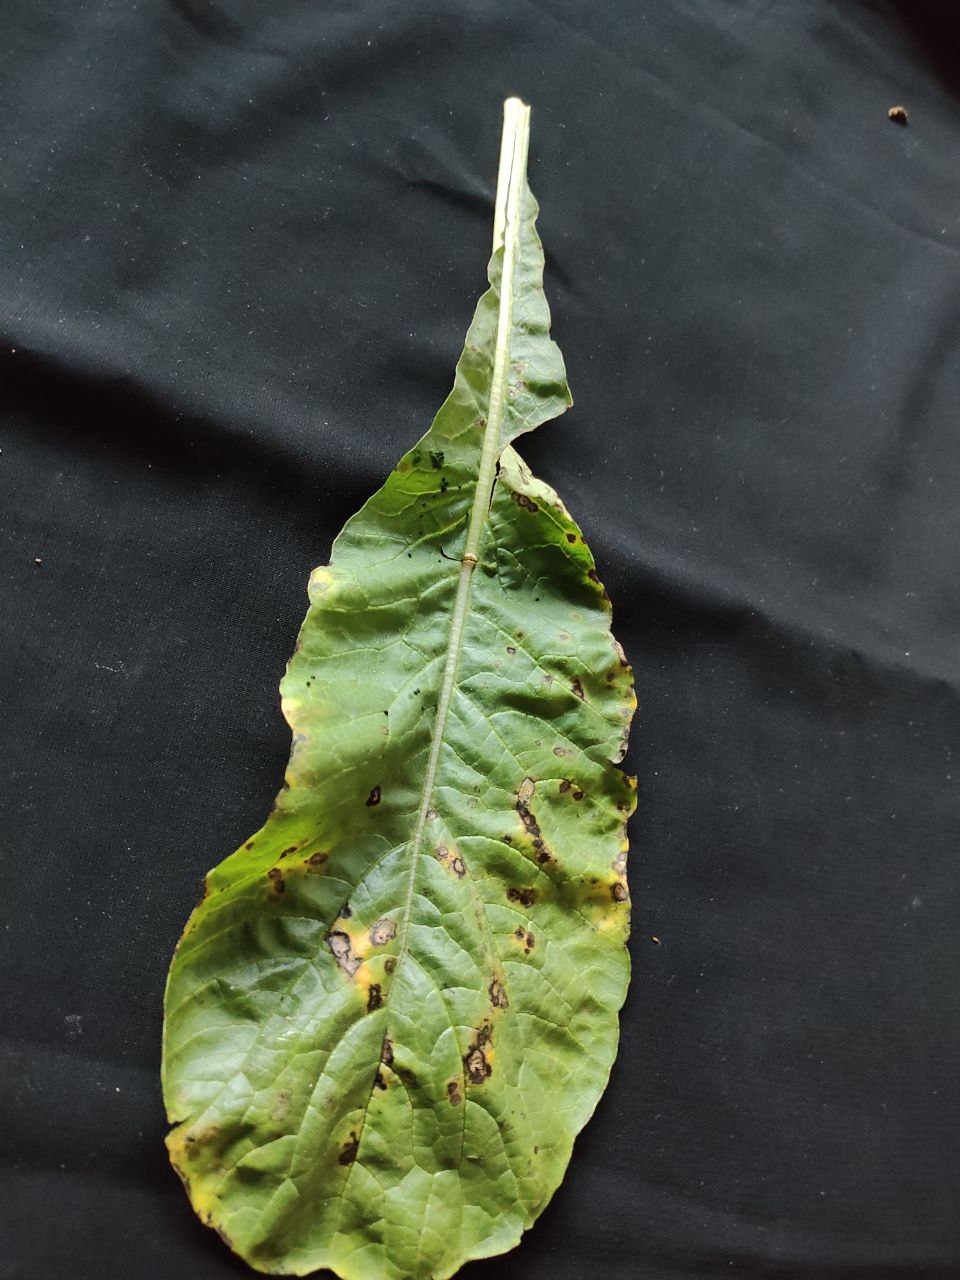
Label: Black leaf spot